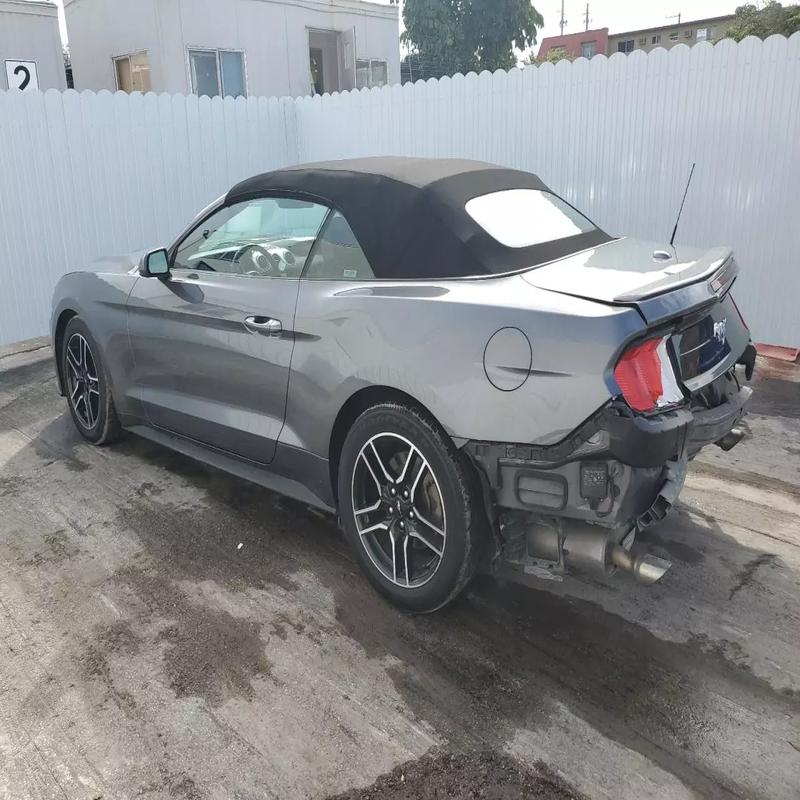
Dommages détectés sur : feu arrière gauche, pare-choc arrière, plaque d'immatriculation arrière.
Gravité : majeur